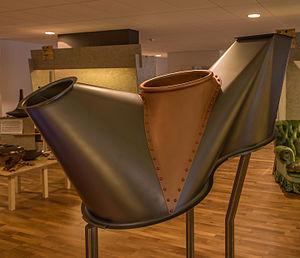
Pièce de chaudronnerie réalisée par M. Olivier Roger
La chaudronnerie est une branche industrielle qui couvre l'ensemble des activités de mise en œuvre des métaux en feuilles, des tubes et des profilés entrant dans la réalisation d'équipements destinés aux secteurs des industries de l'alimentaire, de la chimie, de l'énergie, de l'aéronautique et de l'espace, de la charpente, de la manutention et du traitement des gaz et des liquides et de leurs stockages, de la navale, de l'automobile, de la menuiserie et du mobilier métalliques. C'est une branche généraliste de l'industrie à l'origine de nombreux autres métiers plus spécialisés comme les métiers de tuyauteur, charpentier ou menuisier métalliques.
En mathématiques, et plus précisément en géométrie, une surface réglée est une surface par chaque point de laquelle passe une droite, appelée génératrice, contenue dans la surface.